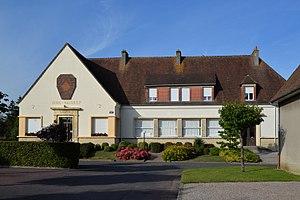
Bons-Tassilly (Calvados)
Bons-Tassilly est une commune française, située dans le département du Calvados en région Normandie, peuplée de 404 habitants.